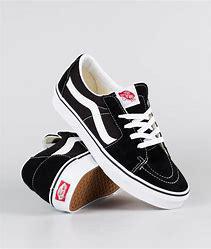
Brand: Vans
Model: Skate Skate